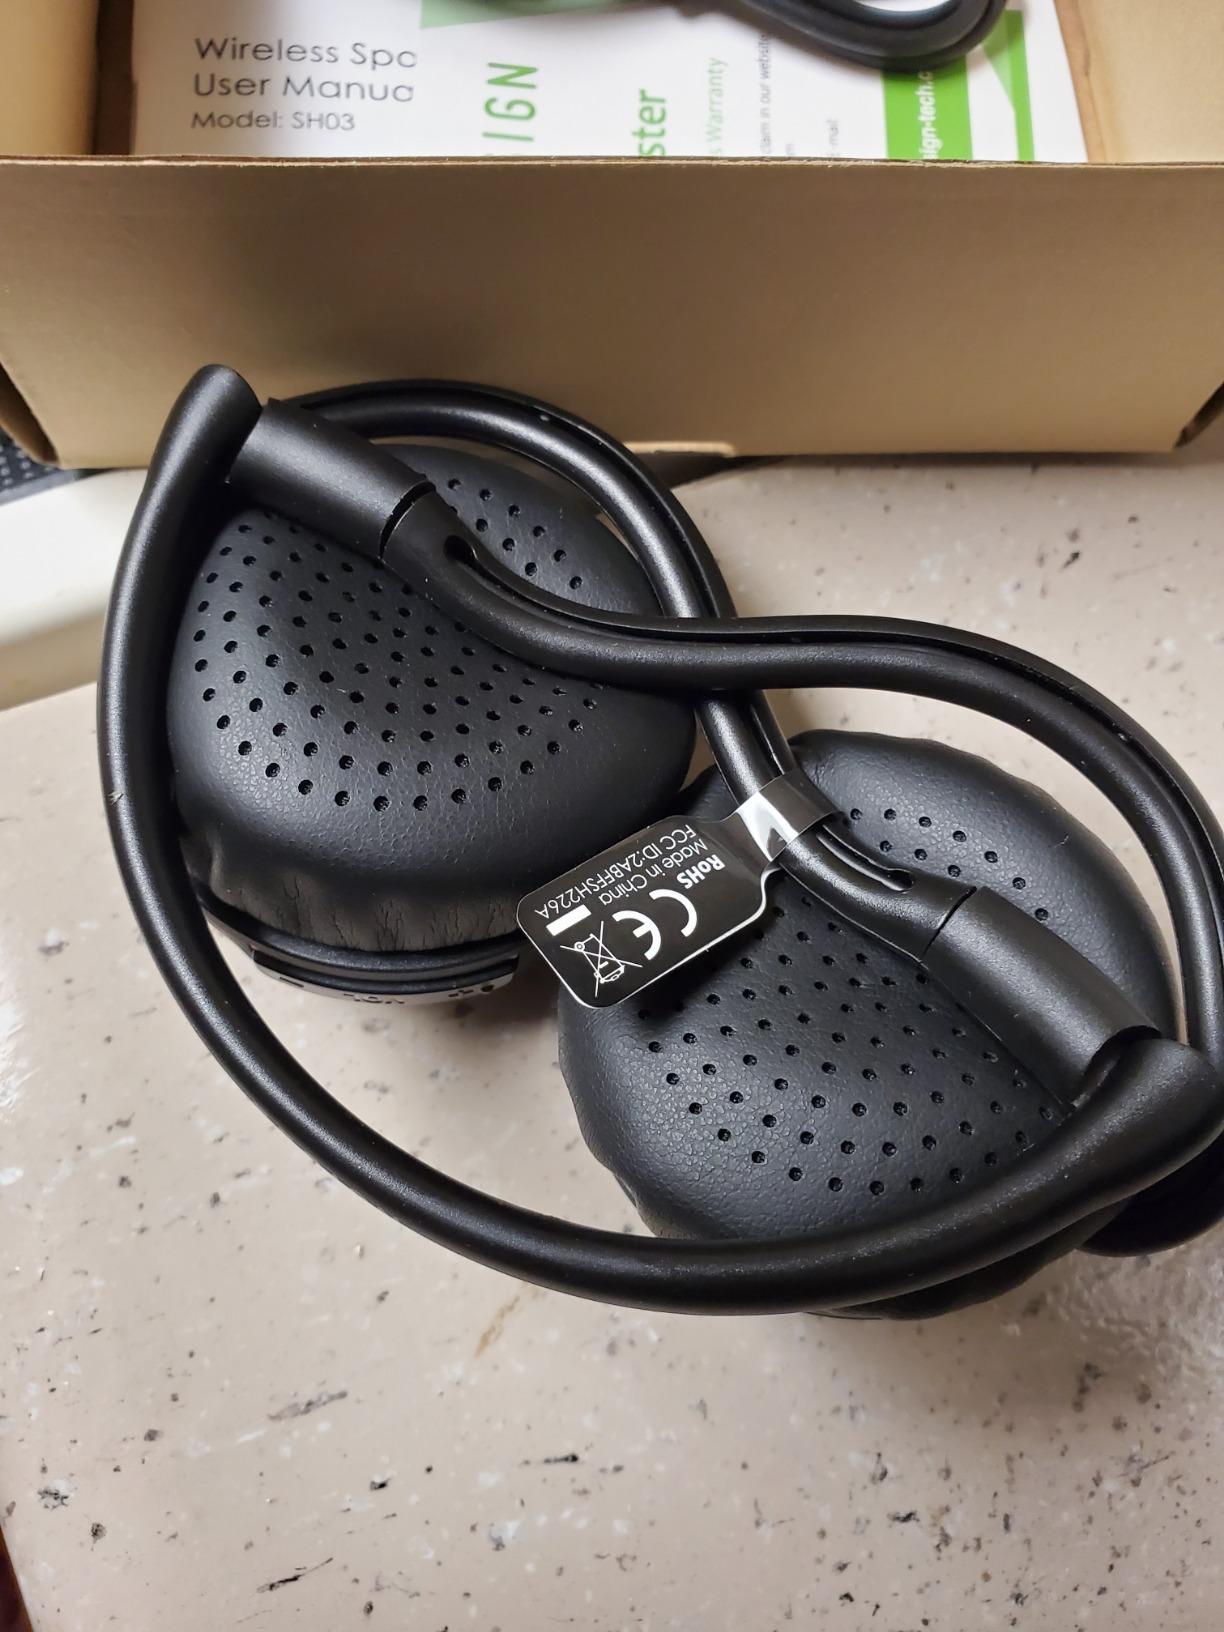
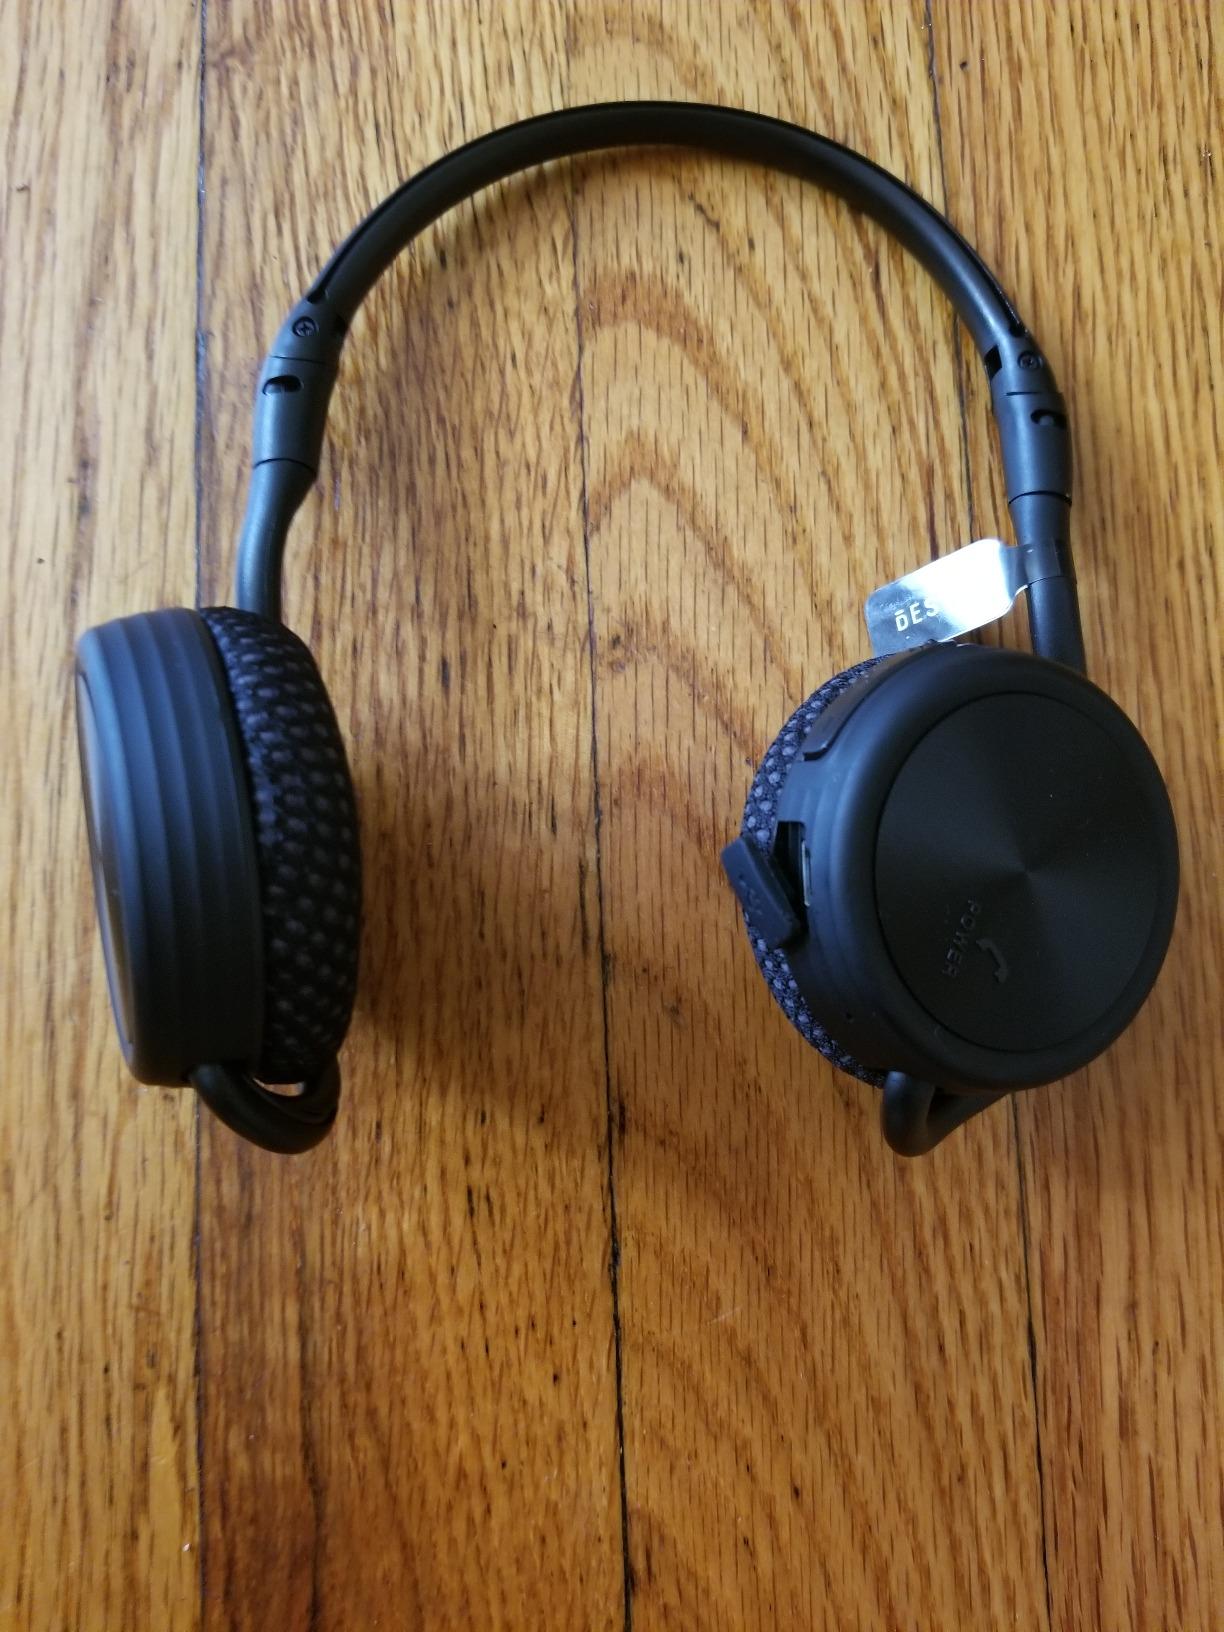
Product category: headphones
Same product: yes